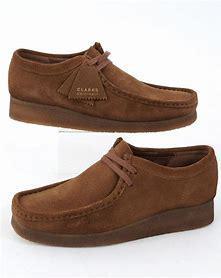
Brand: Clarks
Model: S Wallabee